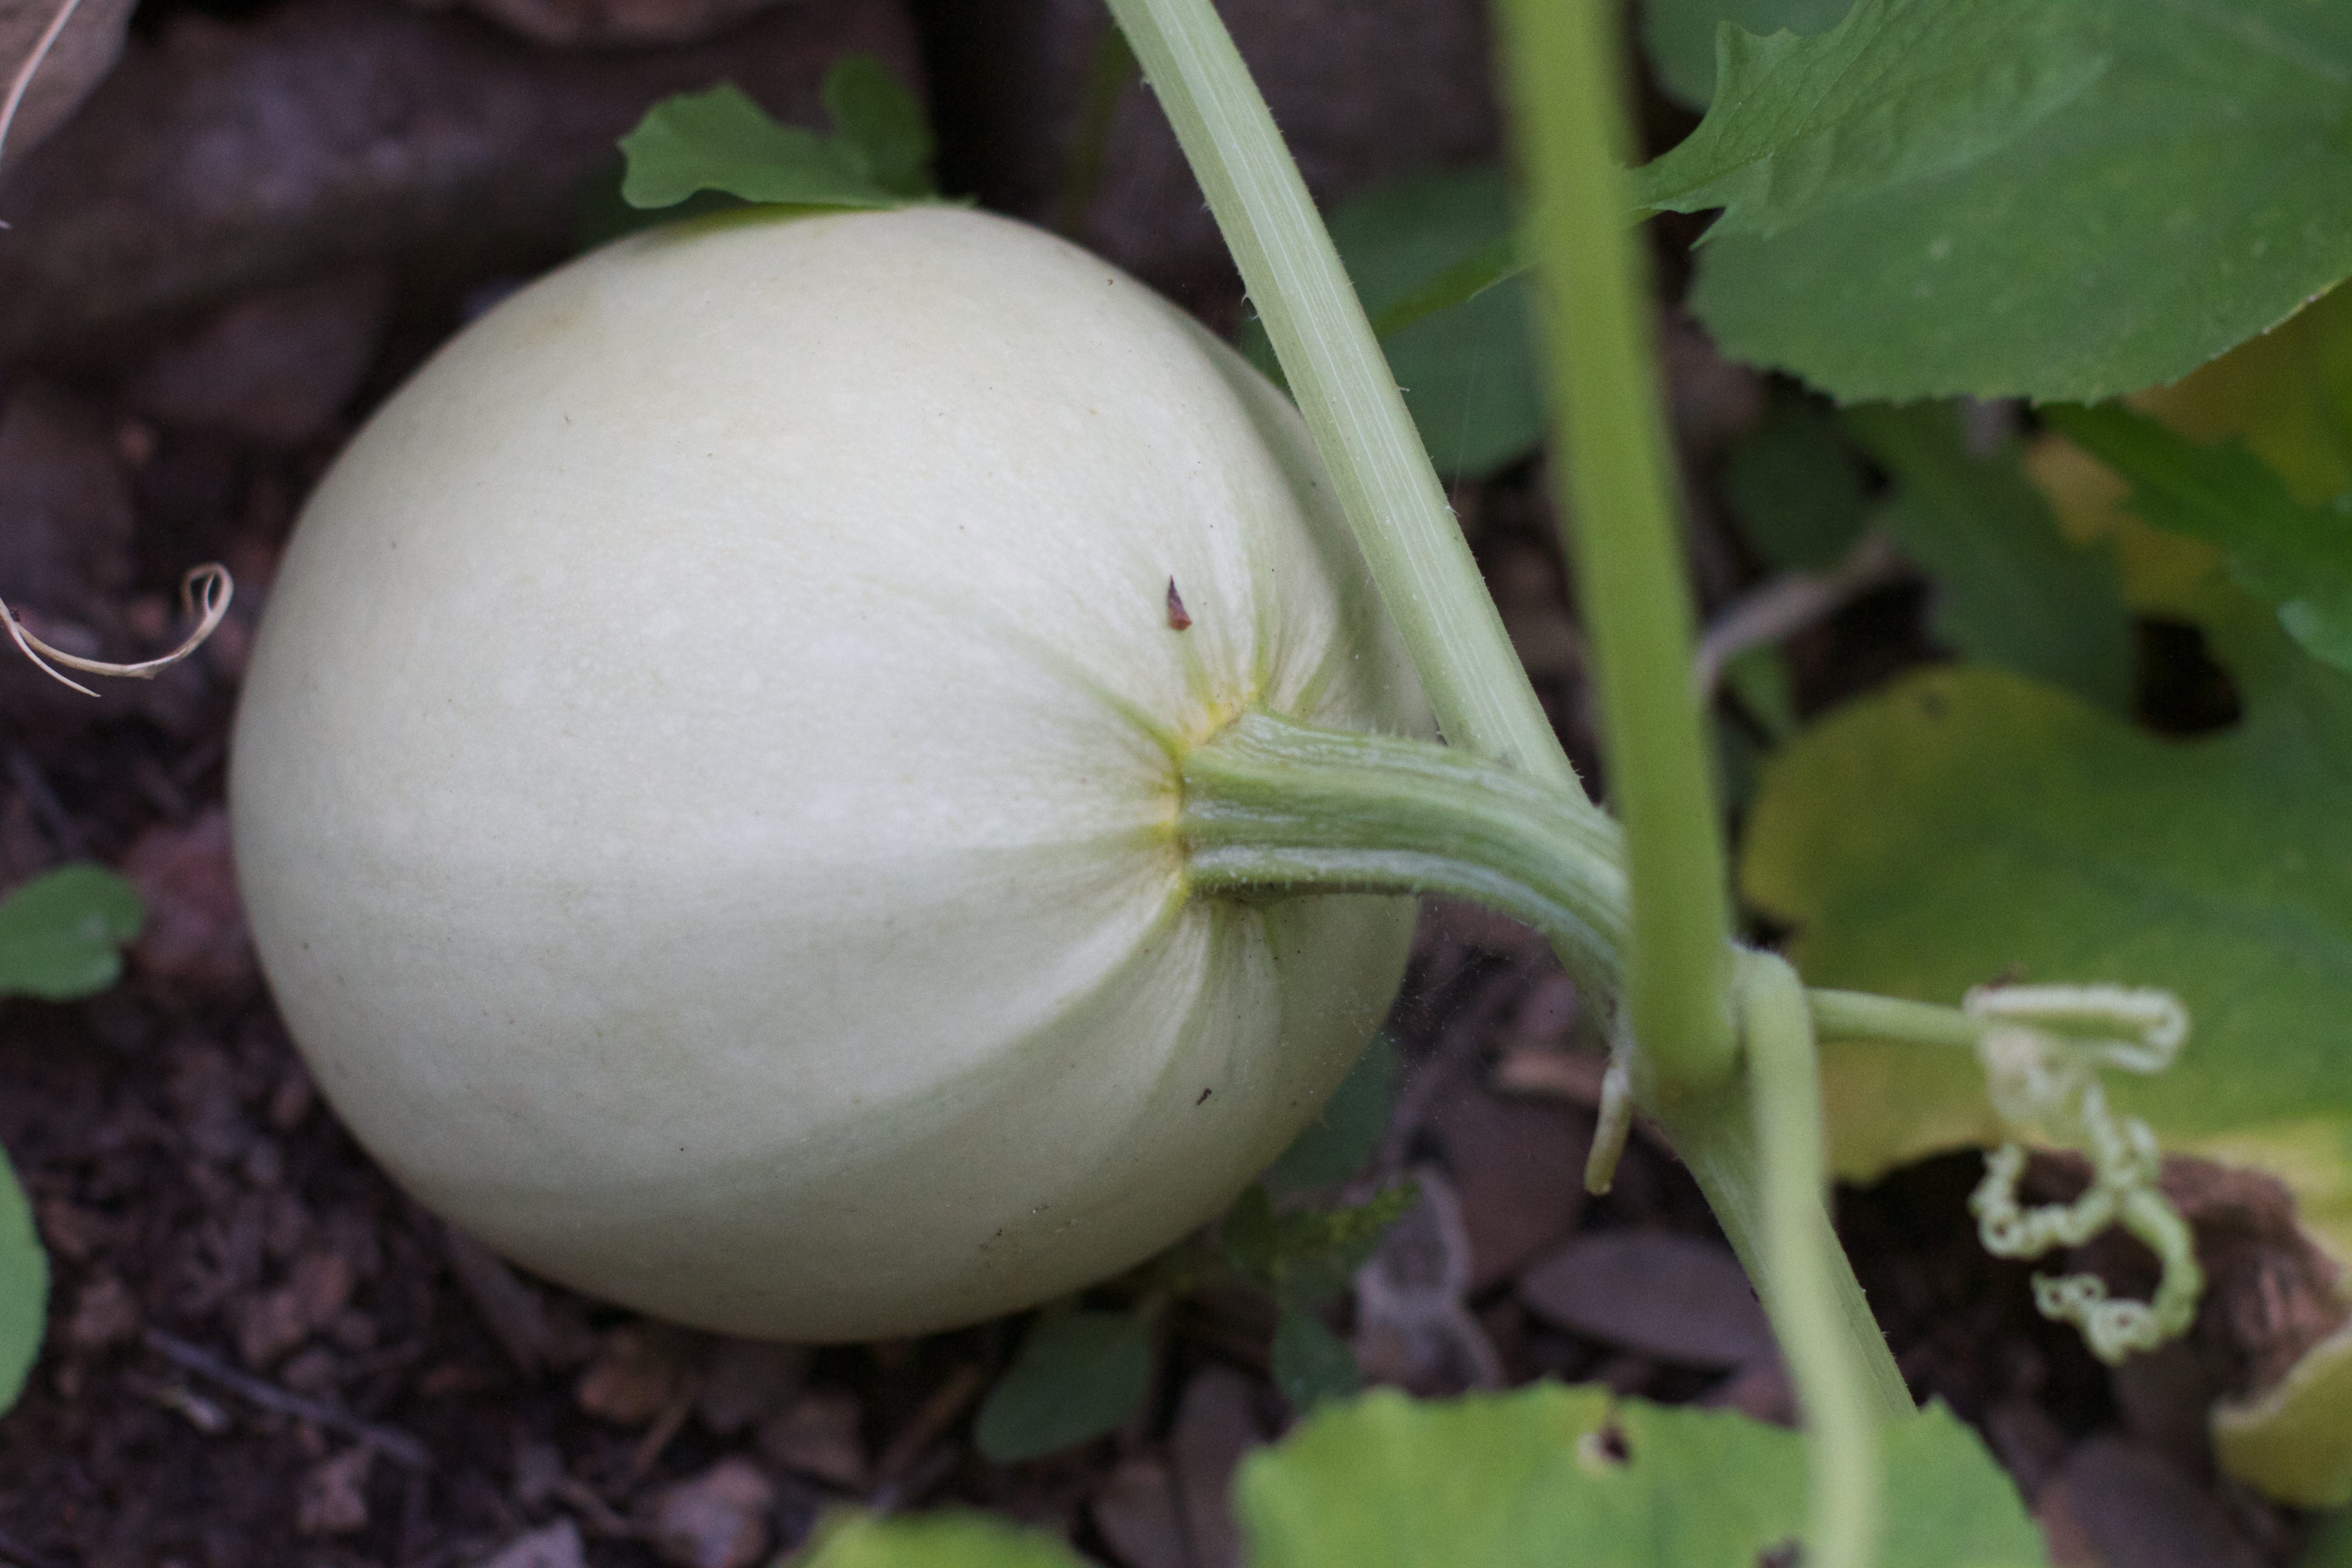
plant, flower, food, produce, vegetable, botany, flora, gourd, arum, macro photography, flowering plant, land plant